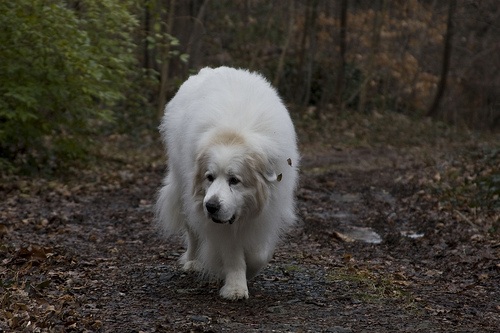
Animal: dog
Breed: great pyrenees